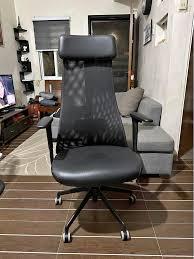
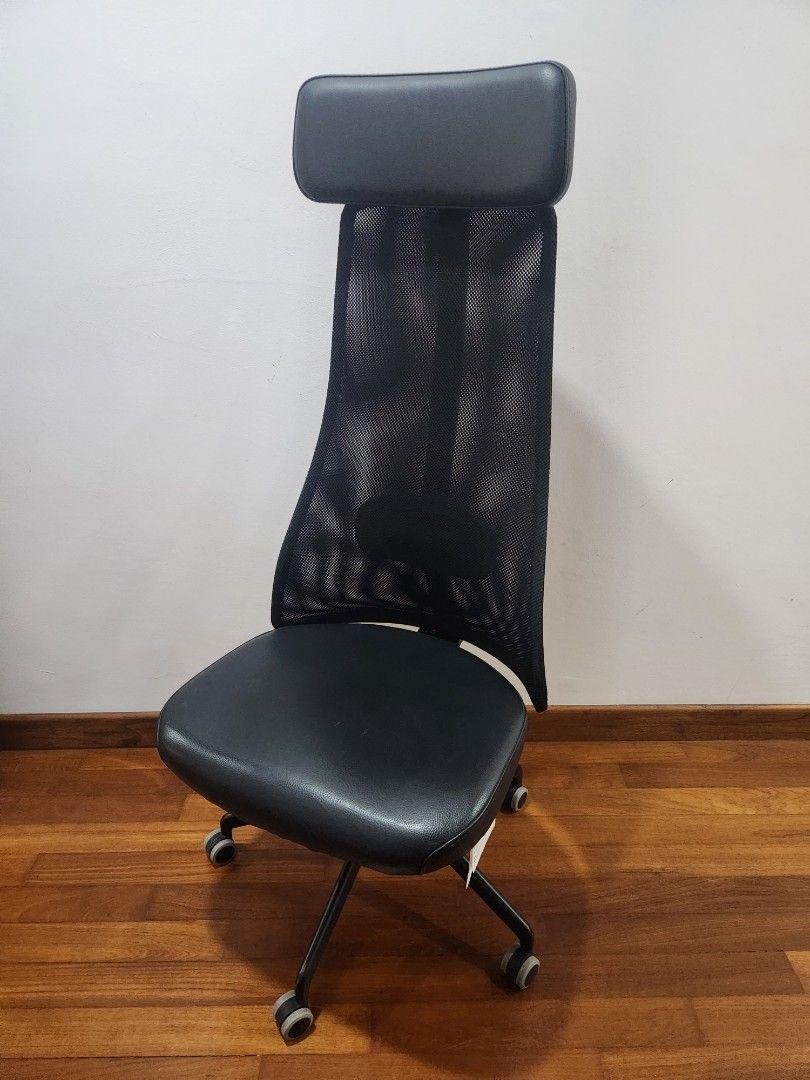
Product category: items_chair
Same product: yes